Haifa

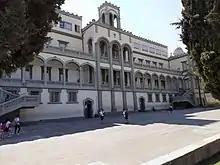
Nazareth Nuns' School, a prestigious Arabic school in Haifa.

There has been a drift toward the center. This was best signified by, in the 2006 legislative elections, the Kadima party receiving about 28.9% of the votes in Haifa, and Labor lagging behind with 16.9%. Before 1948, Haifa's Municipality was fairly unusual as it developed cooperation between the mixed Arab and Jewish community in the city, with representatives of both groups involved in the city's management. Under mayor al-Haj, between 1920 and 1927, the city council had six Arab and two Jewish representatives, with the city run as a mixed municipality with overall Arab control. Greater cooperation was introduced under Hasan Bey Shukri, who adopted a positive and conciliatory attitude toward the city's Jews and gave them senior posts in the municipality. In 1940, the first Jewish mayor, Shabtai Levy, was elected. Levy's two deputies were Arab (one Muslim, the other Christian), with the remainder of the council made up of four Jews and six Arabs.